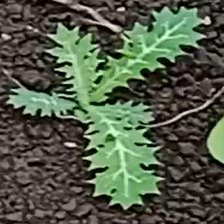
Weed species: Bilayat_(Mexicana_Argemone)